Colobopsis

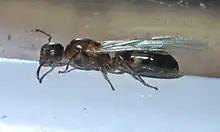
"Colobopsis mississippiensis" alate

Colobopsis is a genus of ants in the subfamily Formicinae. This genus was first described in 1861 by Mayr and contains 95 species. The type species is "Colobopsis truncata".